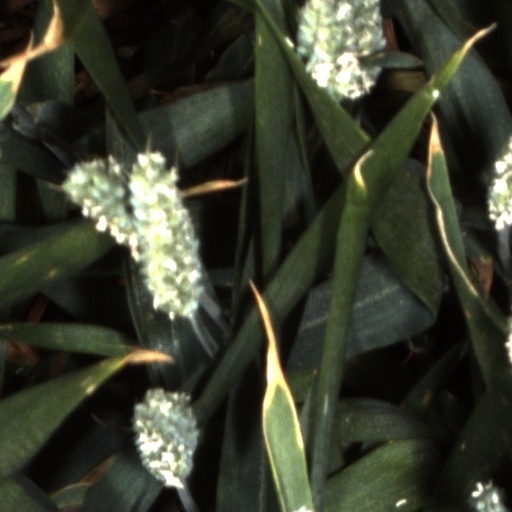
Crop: wheat